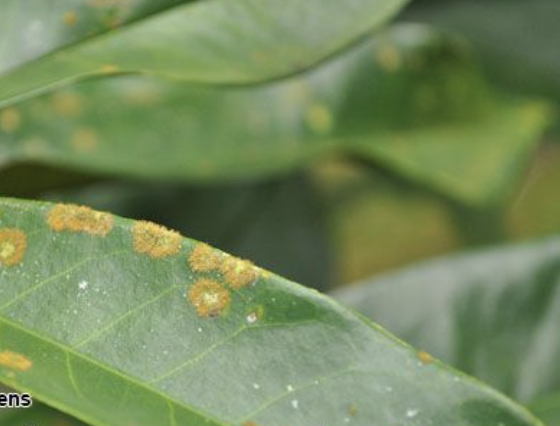
Label: stem_blight